New World Order (professional wrestling)

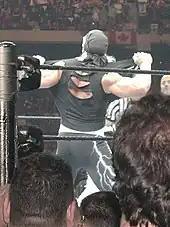
Hogan making his entrance at WrestleMania X8 in March 2002, his first WrestleMania in nine years

After the WWF bought the WCW video library and trademarks in 2001, Vince McMahon brought in Hogan, Hall and Nash, the original nWo, at No Way Out in February 2002 as hired thugs in an attempt to "kill" the WWF so that McMahon would not have to share power with new WWF kayfabe co-owner Ric Flair. A masked NWO wrestler was supposed to join Hogan, Hall and Nash. This masked NWO wrestler, John Gimbar, a relative unknown in the wrestling industry would never end up debuting. Gimbar stated in future interviews, he could not debut, at the time, due to previous commitments. Gimbar further stated, he wished he had taken this opportunity in 2002. The NWO began by targeting the company's two biggest stars, Stone Cold Steve Austin and The Rock. This rivalry led up to Scott Hall going against Austin, and Hogan going against The Rock at WrestleMania X8 (matches which Hall and Hogan both lost). As a result of Hogan shaking hands with The Rock and getting a positive response from the crowd after his match at WrestleMania, he turned face and began feuding with Hall and Nash, with The Rock and Kane at his side on occasion, permanently leaving the nWo in the process. Hall and Nash then brought in former nWo member X-Pac on the March 21, 2002 episode of "SmackDown!" in Ottawa, Ontario.